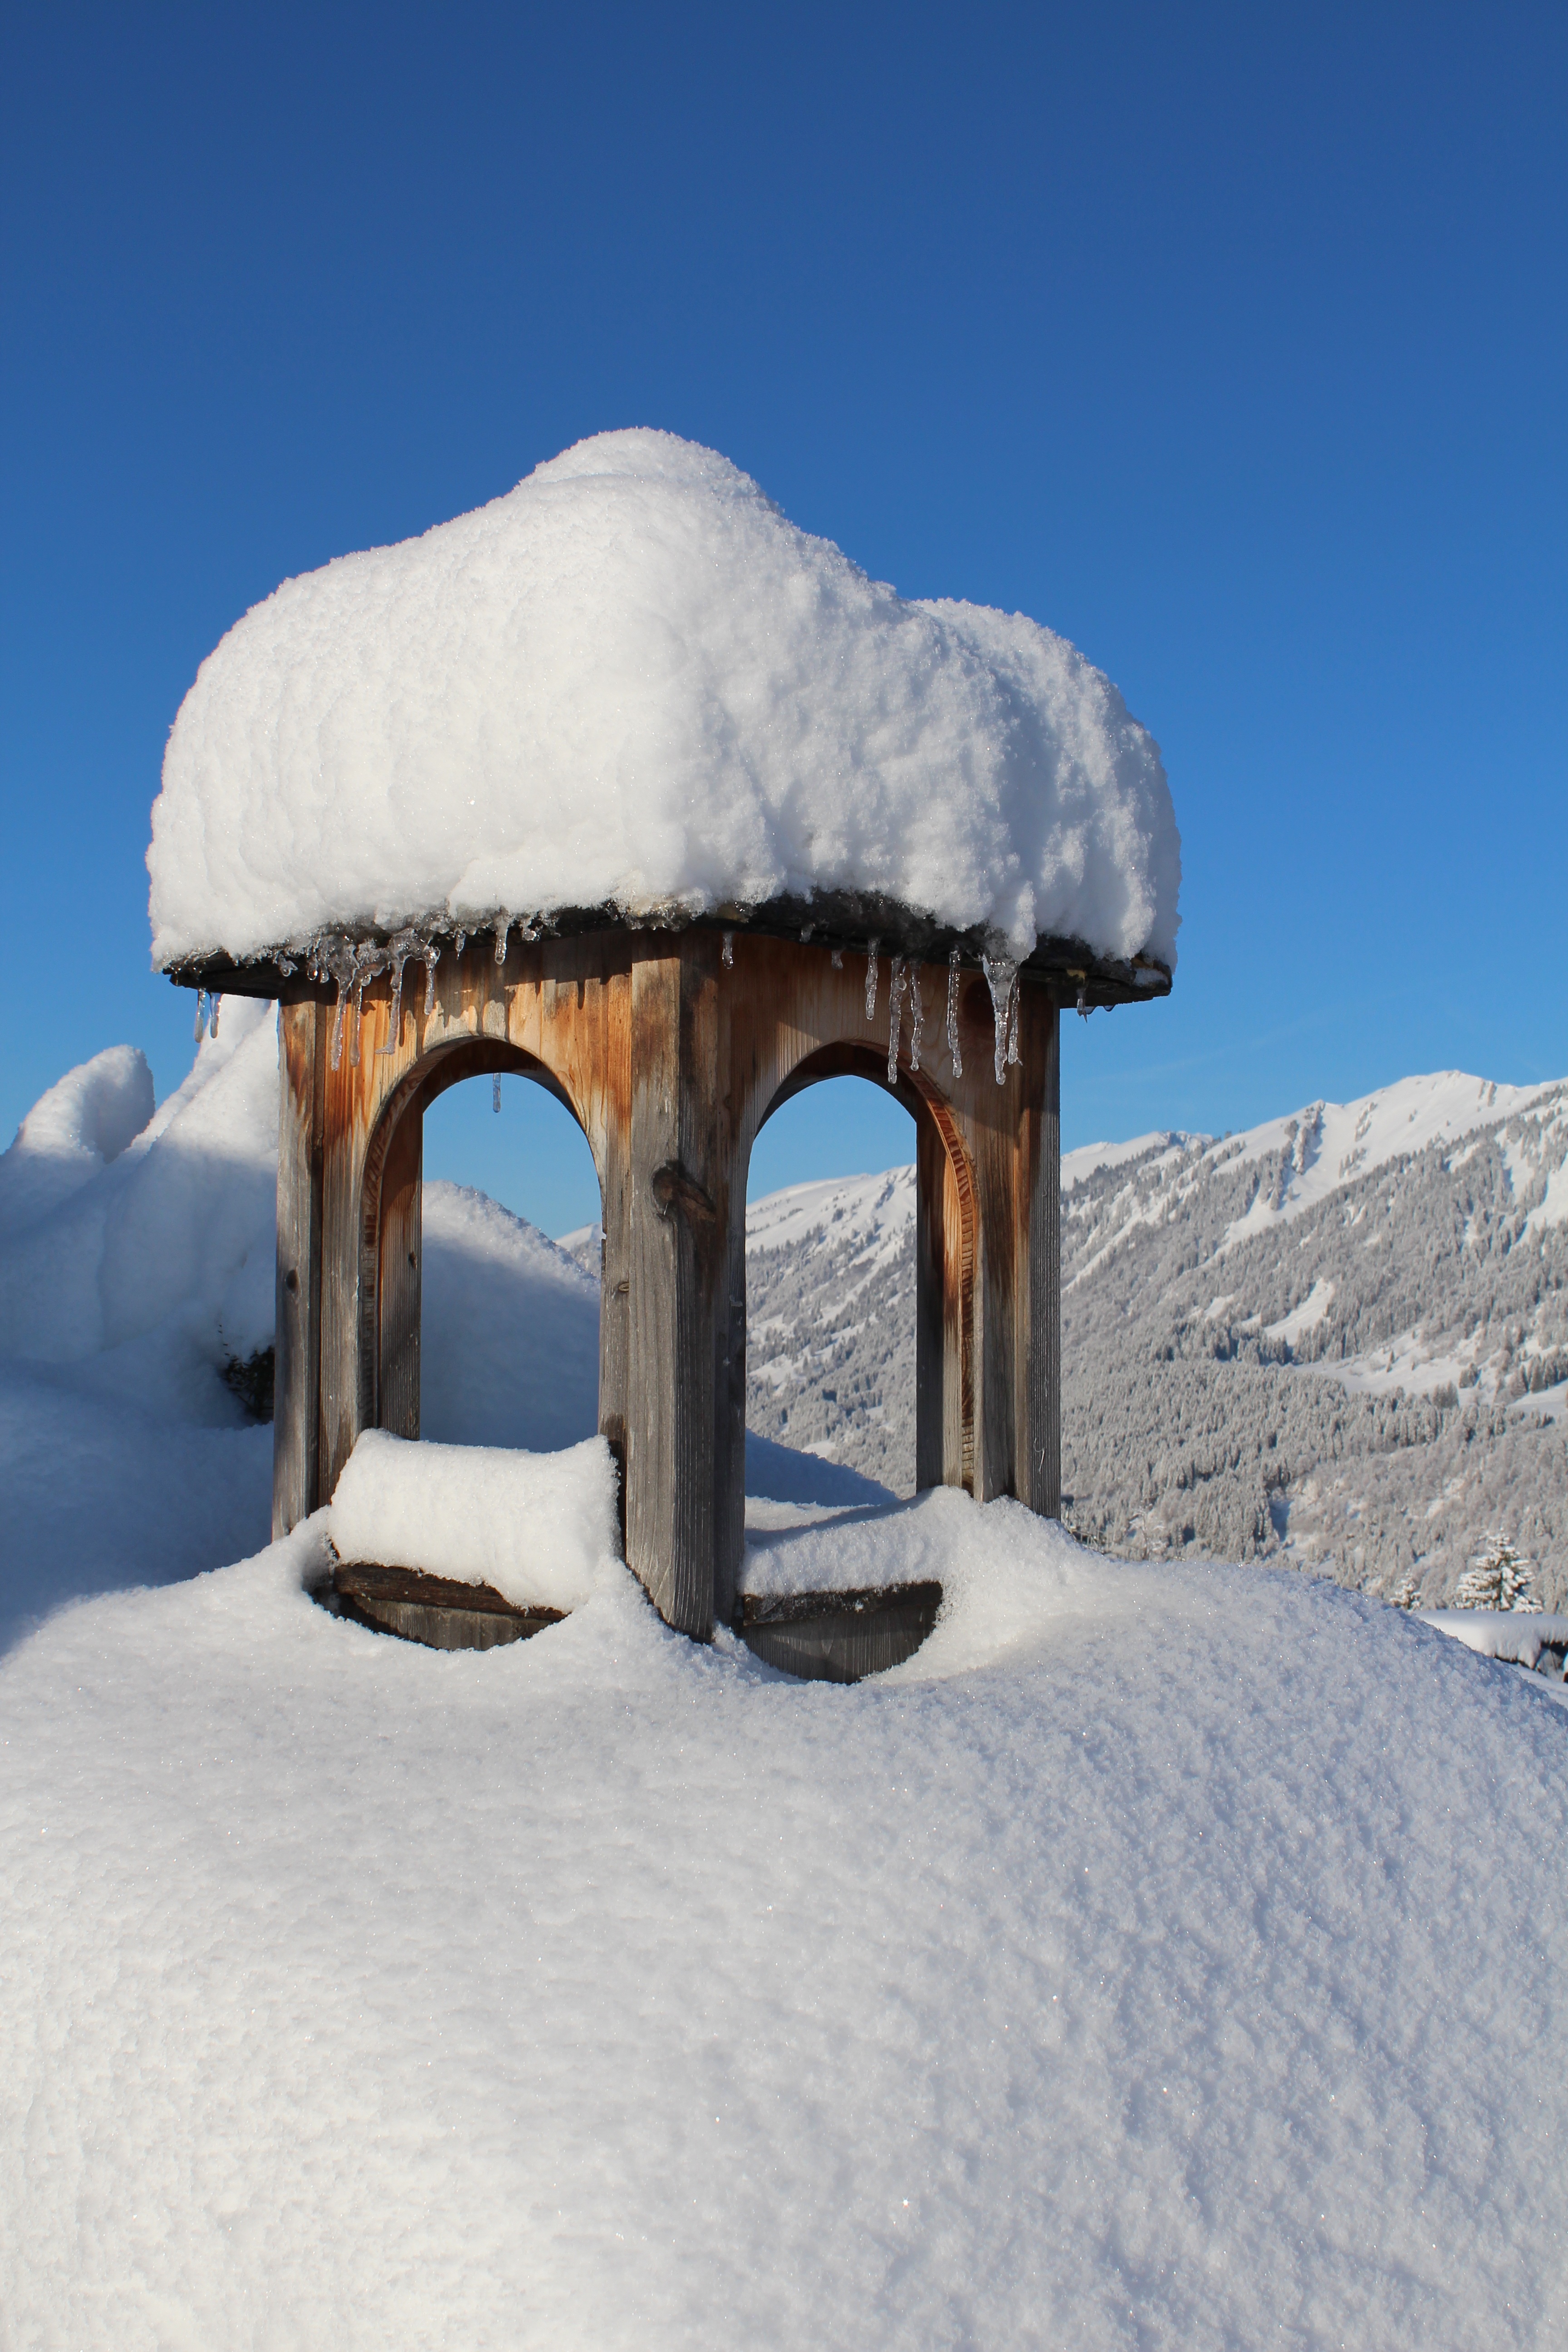
mountain, snow, cold, winter, white, ice, weather, arctic, season, sunny, blizzard, wintry, freezing